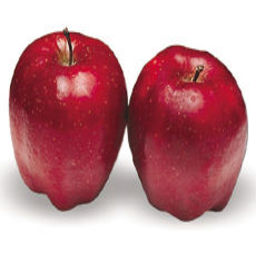
Label: Apple